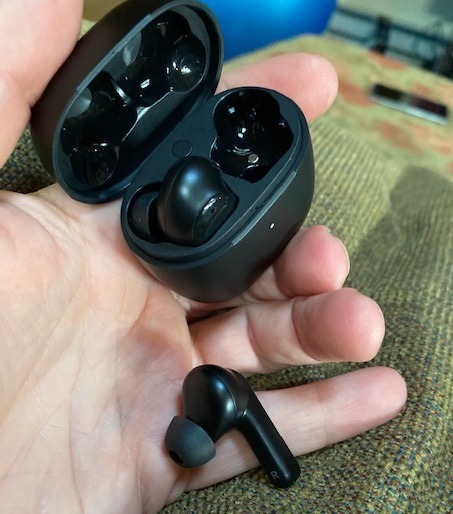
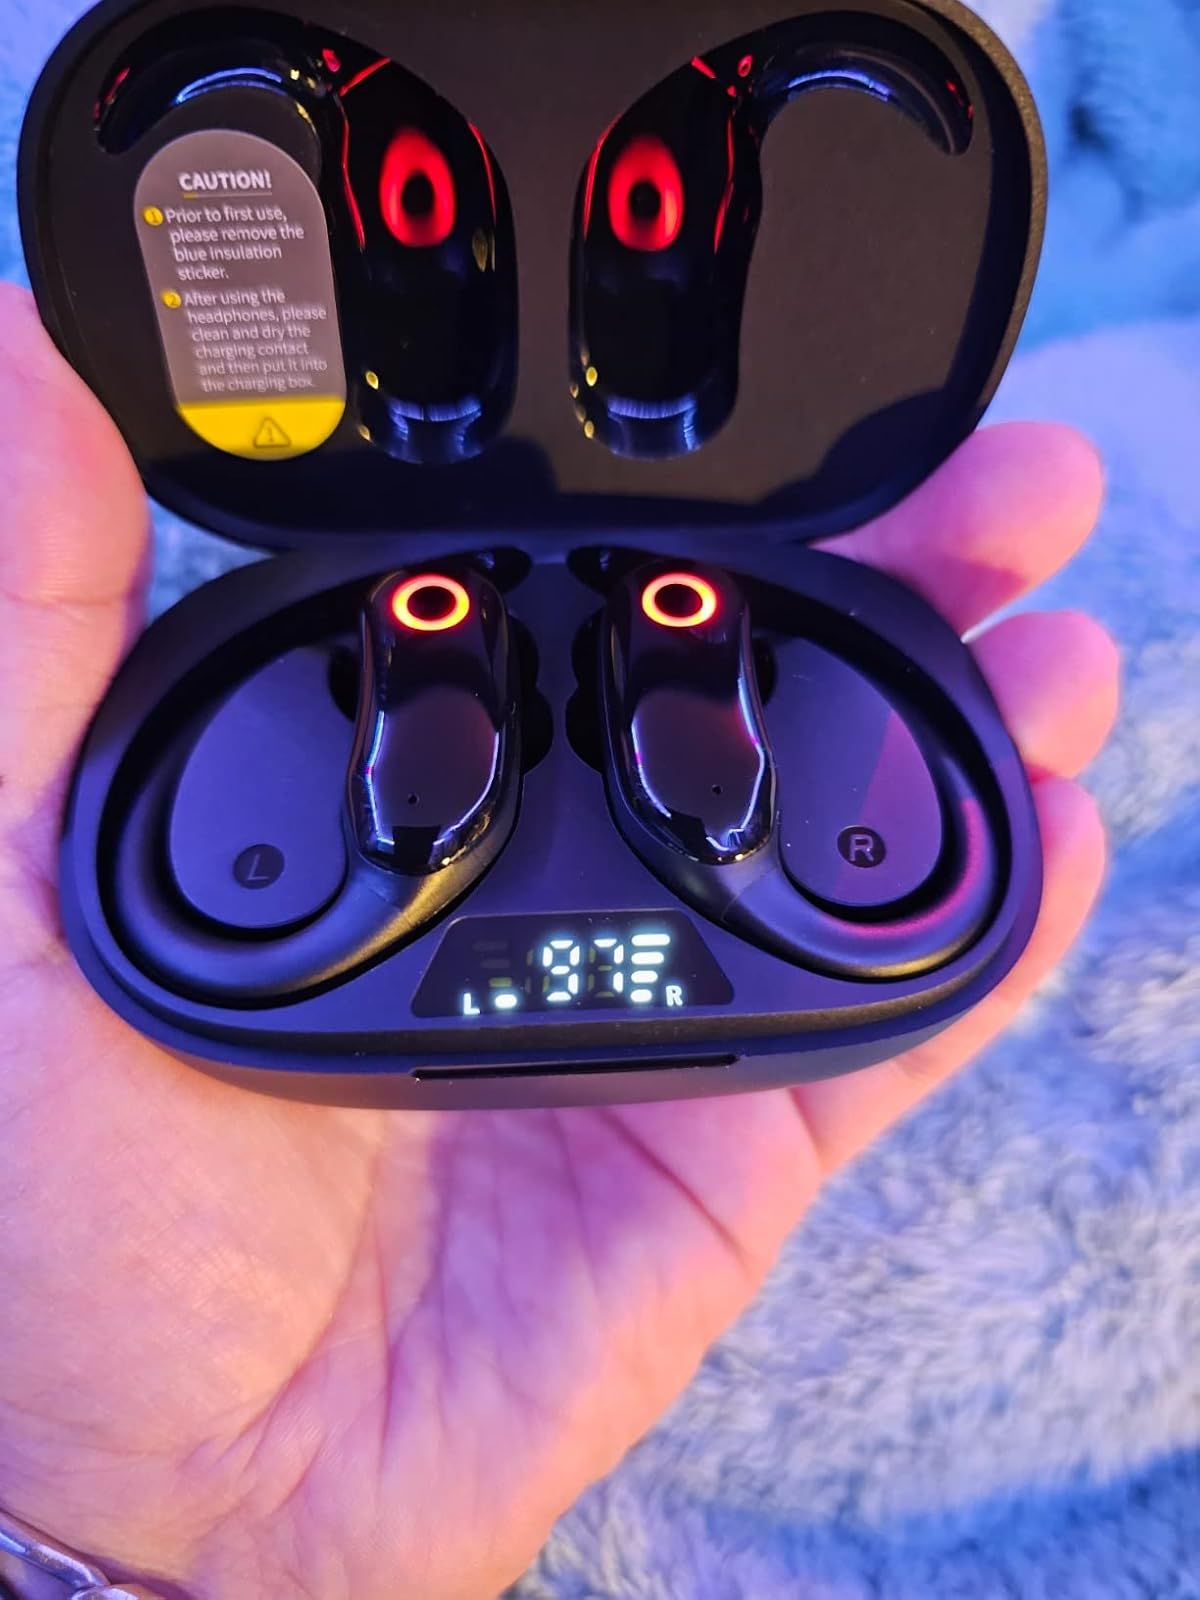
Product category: earbuds
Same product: no